Elinor Barker

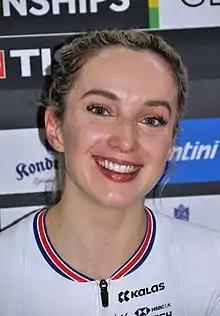
Barker in 2020

Elinor Jane Barker (born 7 September 1994) is a Welsh road and track racing cyclist, who currently rides for UCI Women's Team . As a track cyclist, she is an Olympic champion in the team pursuit and a world champion in the team pursuit, madison, points race, and scratch race disciplines. Her career tally of four Olympic medals (one gold, two silver and one bronze) is a record for a Welsh woman.